St. Mary's Seminary and University

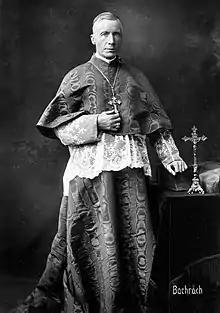
Noted ecumenical American religious leader, Cardinal James Gibbons, Archbishop of Baltimore, entered St. Mary's Seminary in 1857

St. Mary's Seminary Chapel, a Neo-Gothic style church designed by French architect J. Maximilian M. Godefroy was built in 1806. The bricks were originally intended for the Cathedral of the Assumption of the Blessed Virgin Mary, but when Bishop Carroll decided to construct his cathedral in stone, the bricks were purchased by his cousin, Charles Carroll of Carrollton, and donated to the Sulpicians.